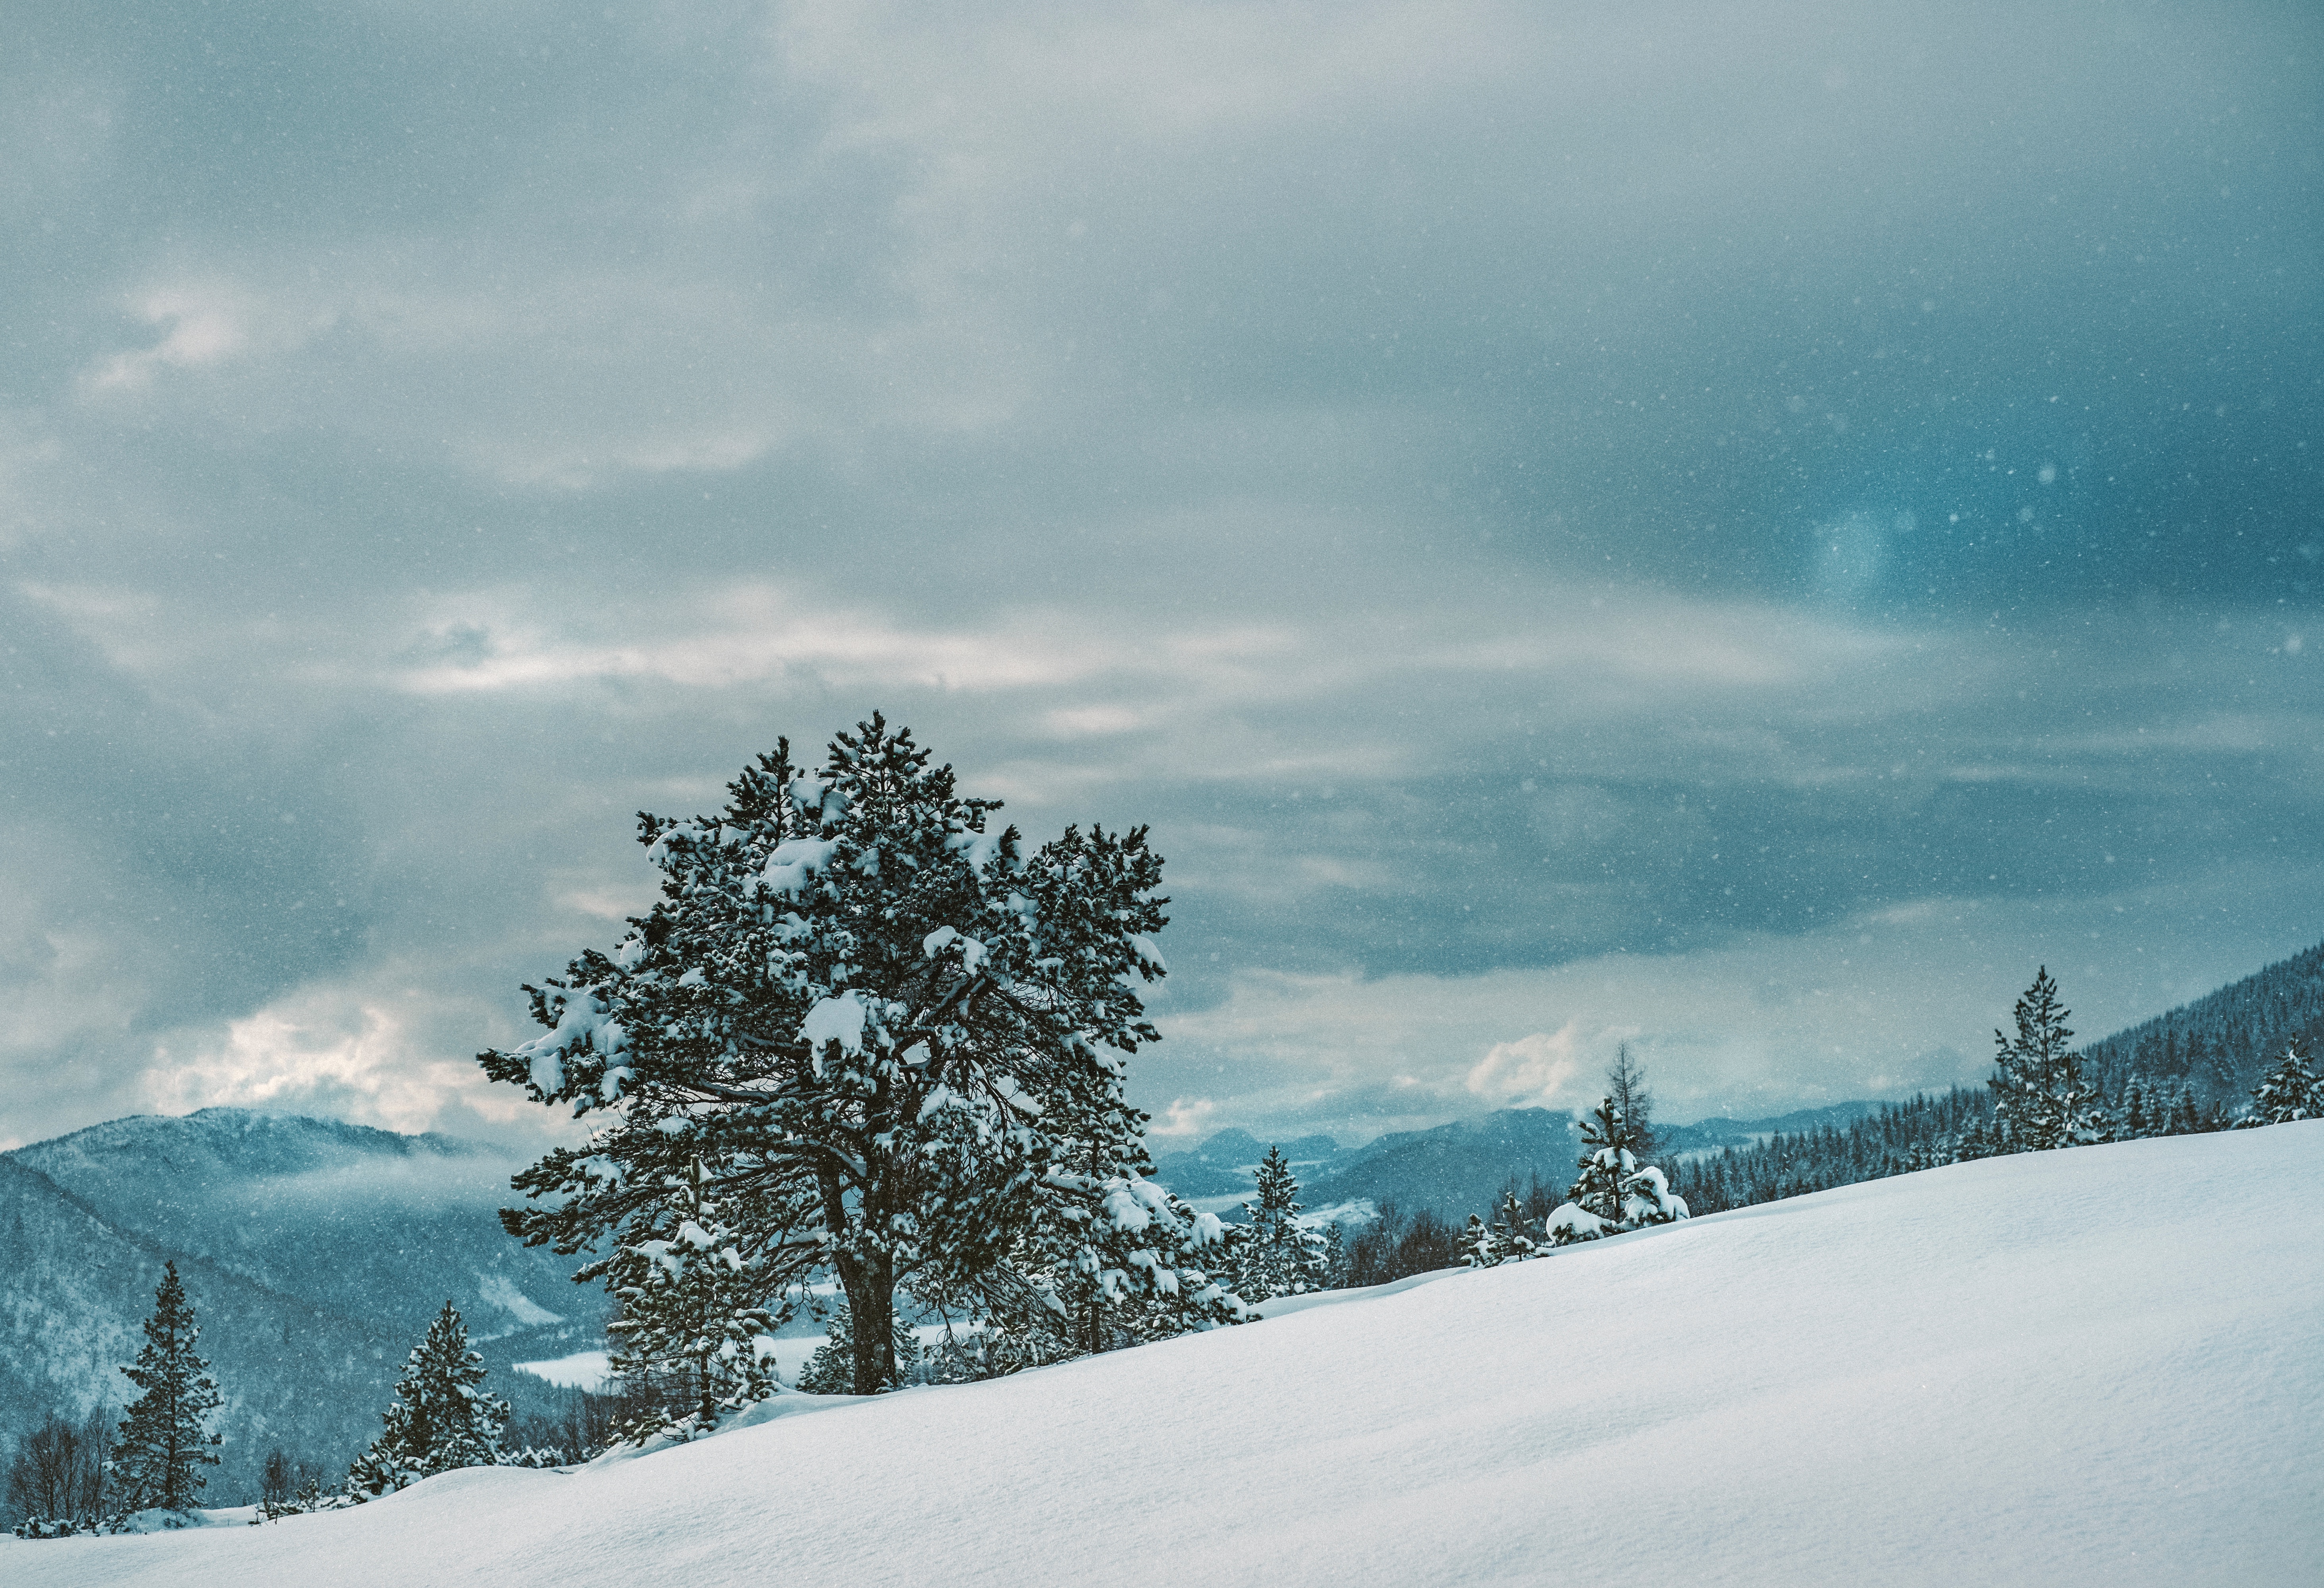
tree, nature, mountain, snow, winter, cloud, sky, sunlight, mountain range, slope, weather, blue, season, snowing, alps, piste, mountainous landforms